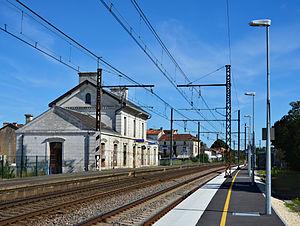
Gare de Chalais, sur la ligne Paris-Bordeaux. Chalais, Charente, France
La gare de Chalais est une gare ferroviaire française de la ligne de Paris-Austerlitz à Bordeaux-Saint-Jean, située sur le territoire de la commune de Chalais, dans le département de la Charente, en région Nouvelle-Aquitaine.